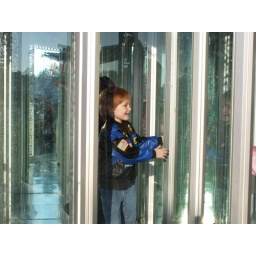
Lost in house of glass